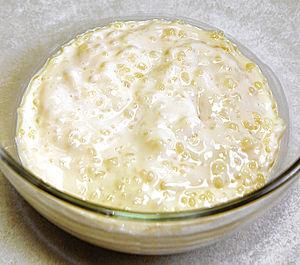
Le cuscuz est la forme brésilienne du couscous nord-africain.